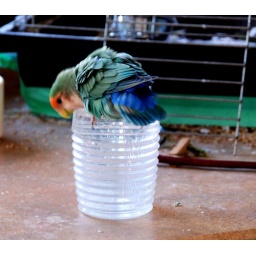
Little Birdie likes to bathe in her water glass when I refill it fresh.